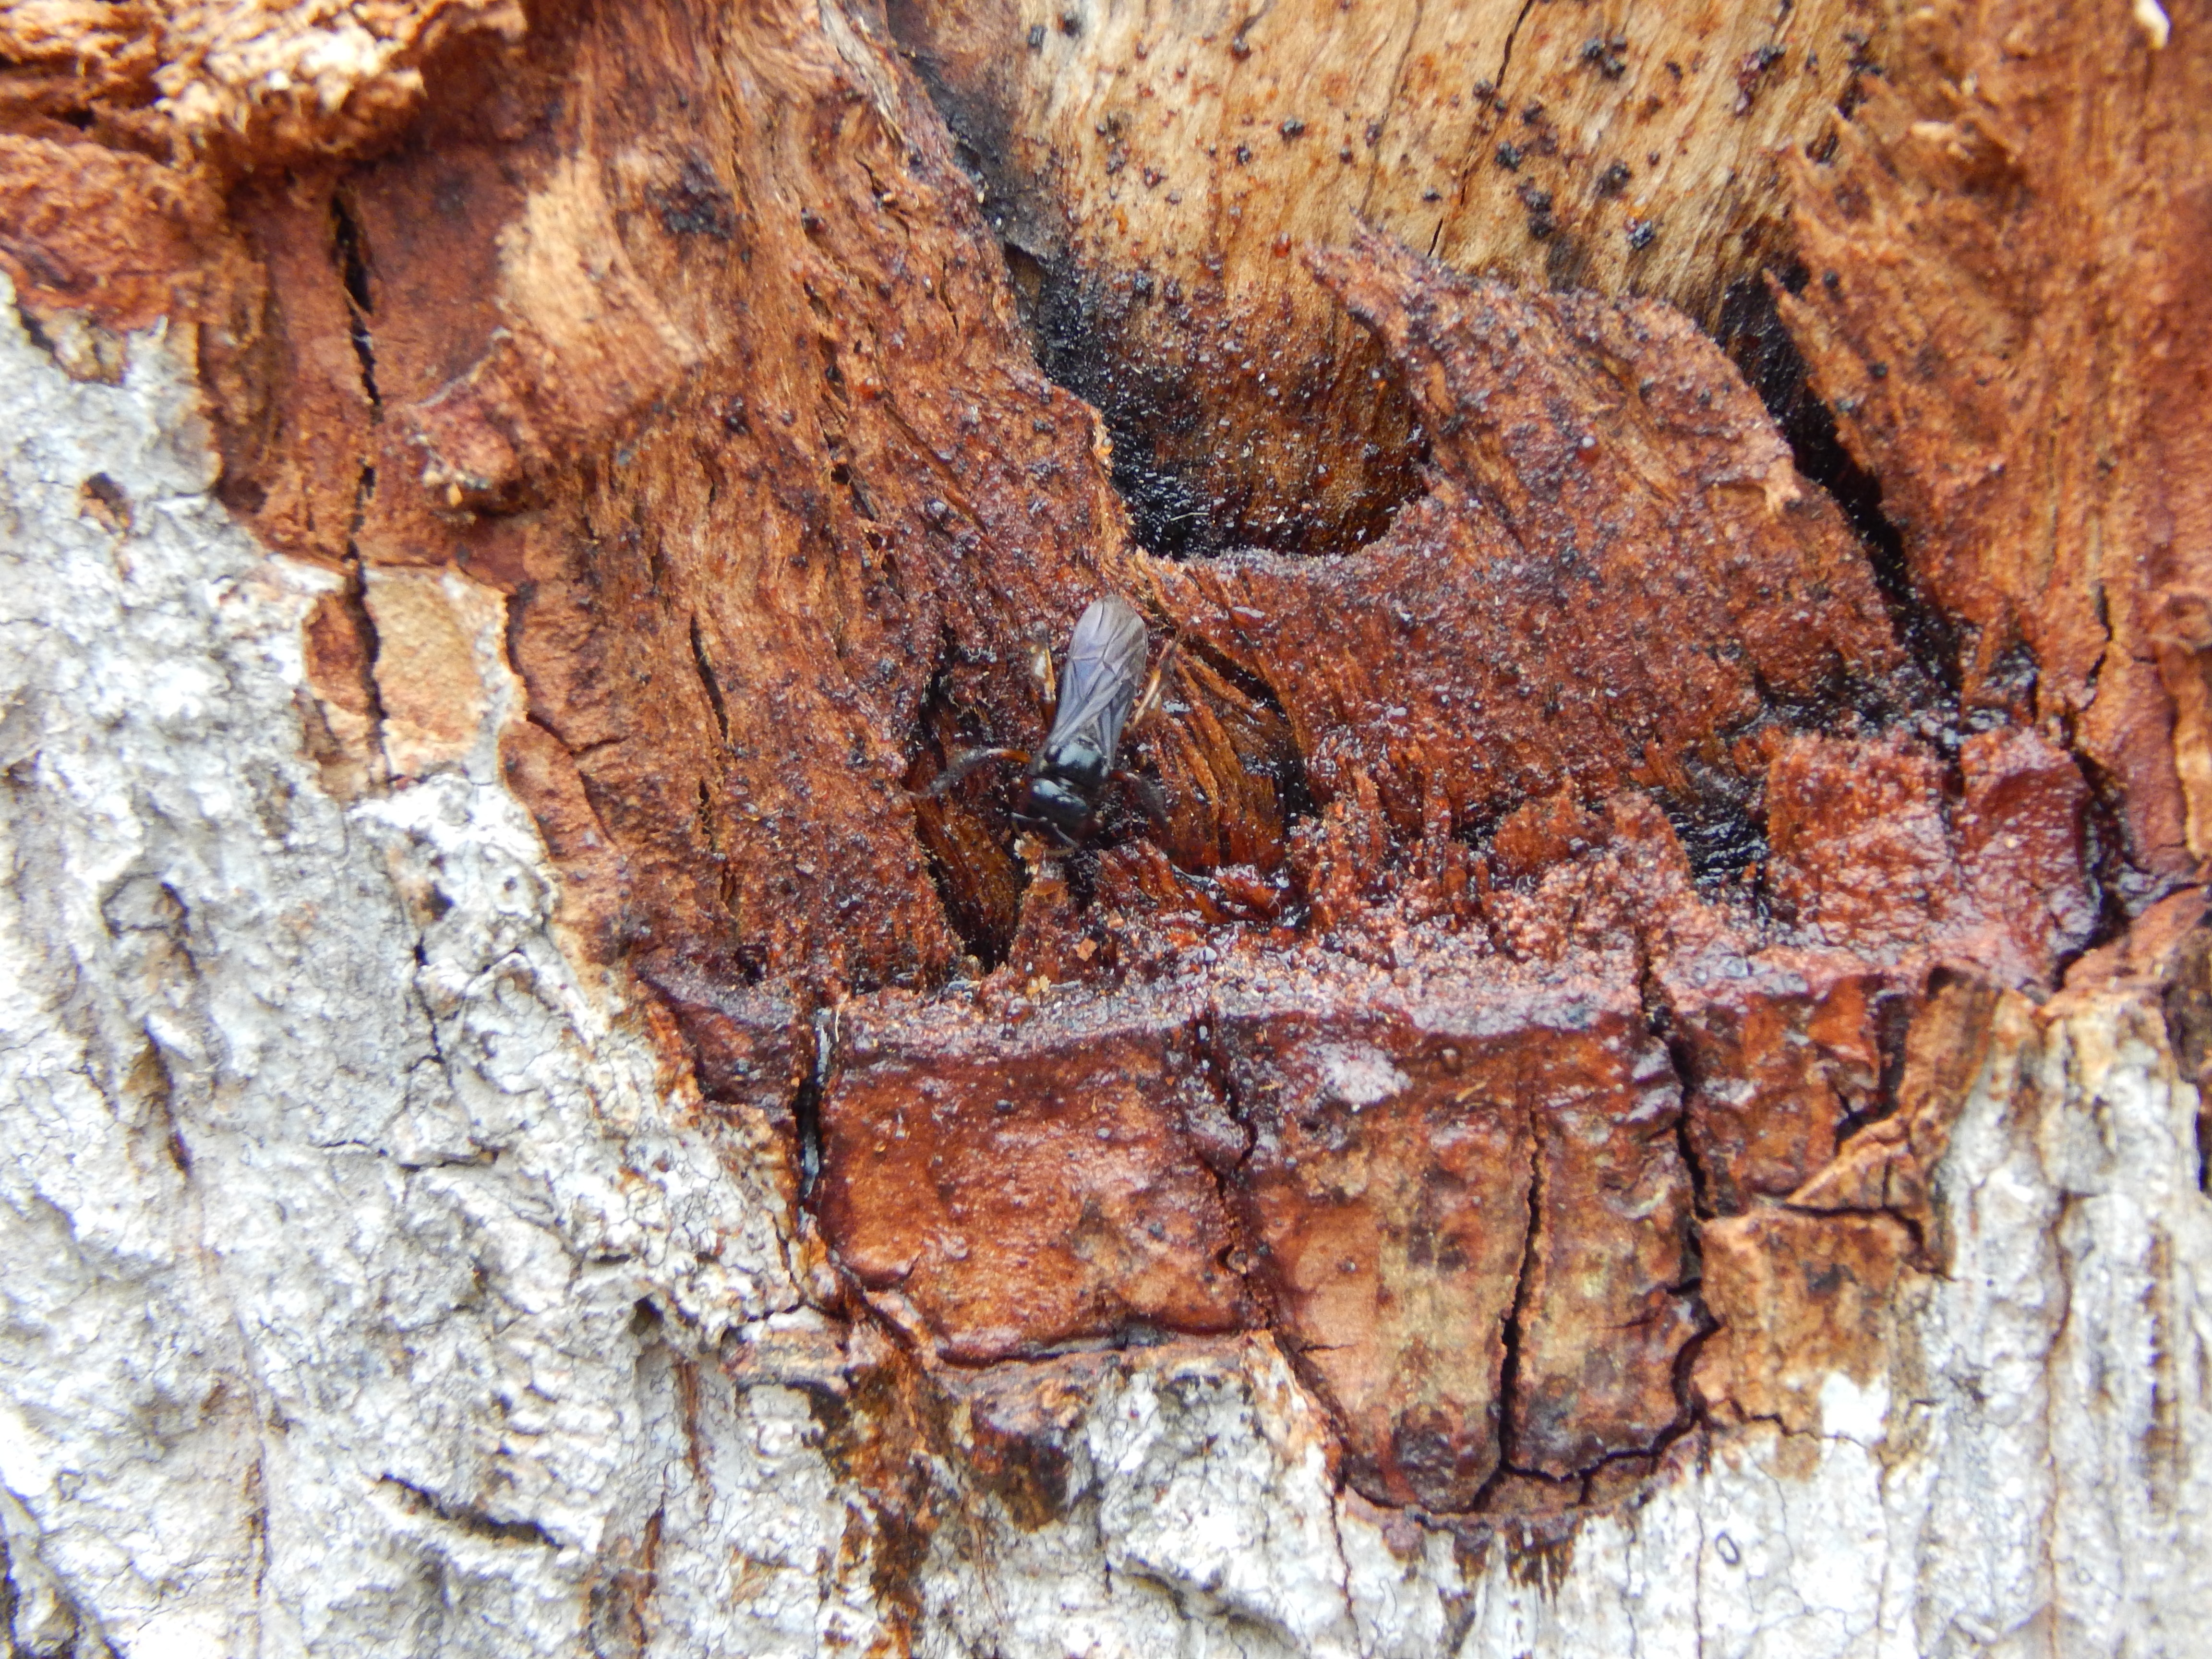
tree, wood, trunk, formation, wildlife, insect, soil, fauna, geology